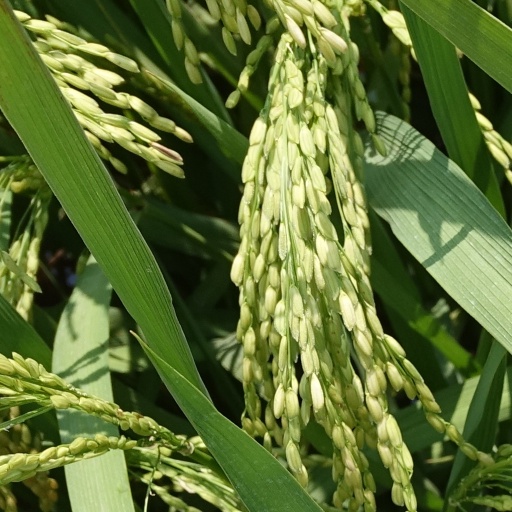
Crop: rice